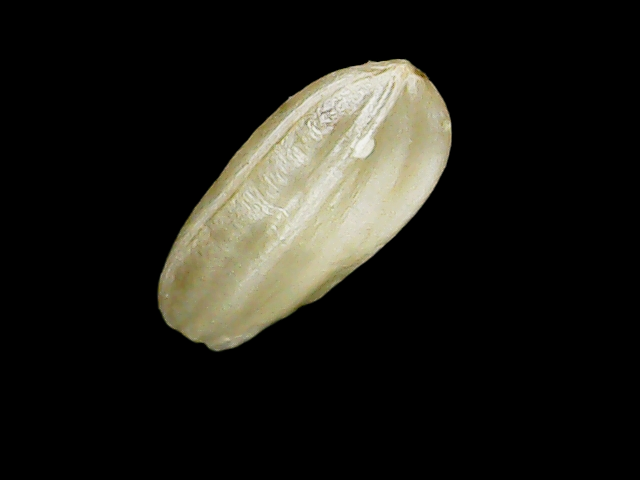
Rice variety: Binadhan8